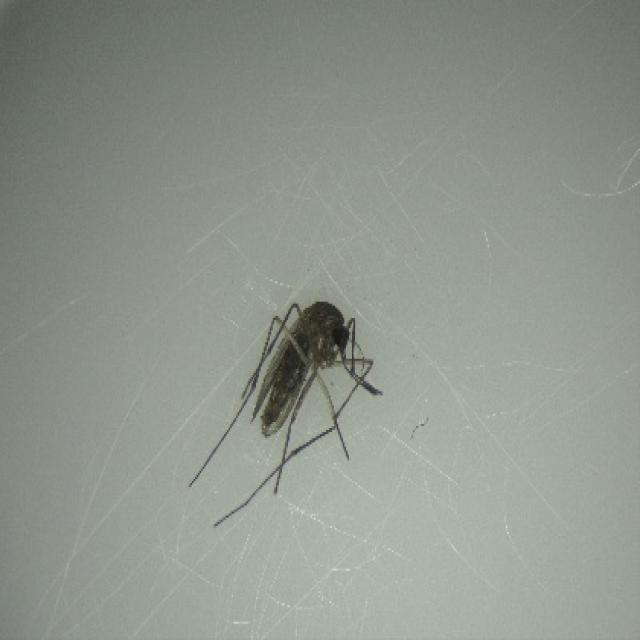
Species: culex_tritaeniorhynchus